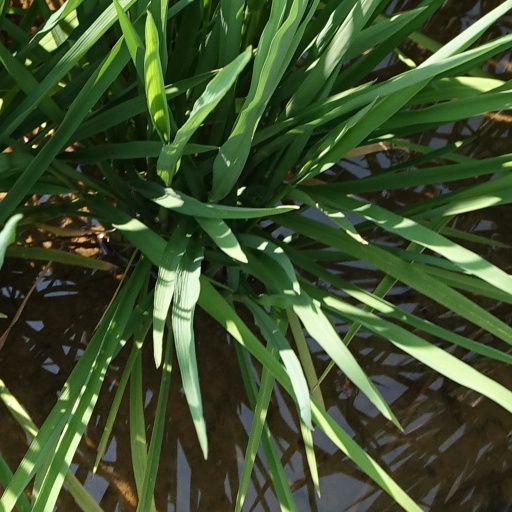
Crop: rice